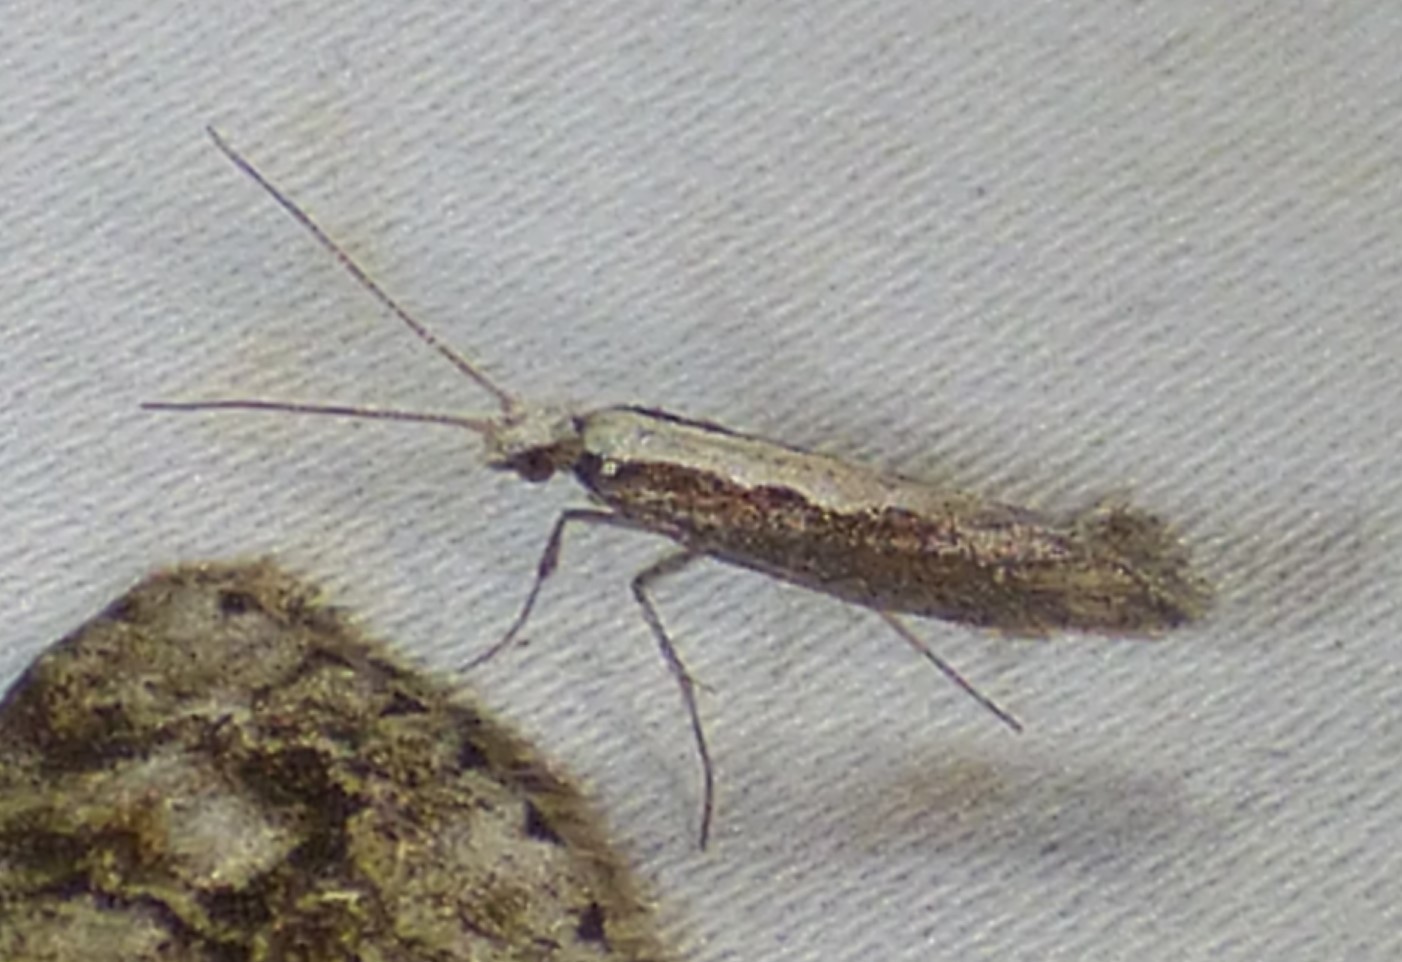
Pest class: diamondback_moth